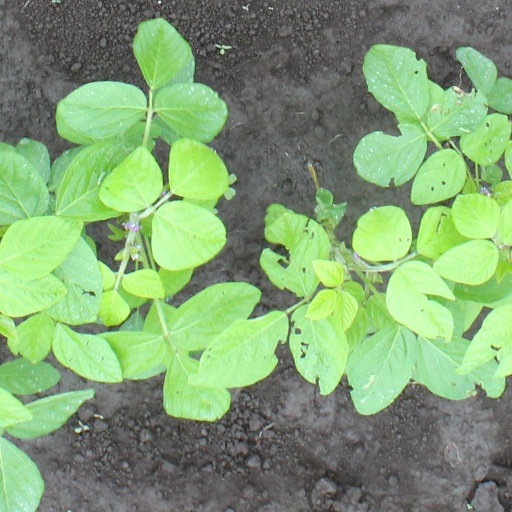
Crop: soybean